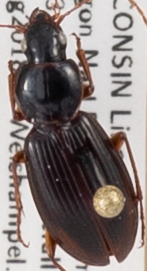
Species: Synuchus impunctatus
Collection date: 2018-08-21
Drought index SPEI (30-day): -0.864
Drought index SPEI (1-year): -0.46
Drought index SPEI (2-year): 1.186